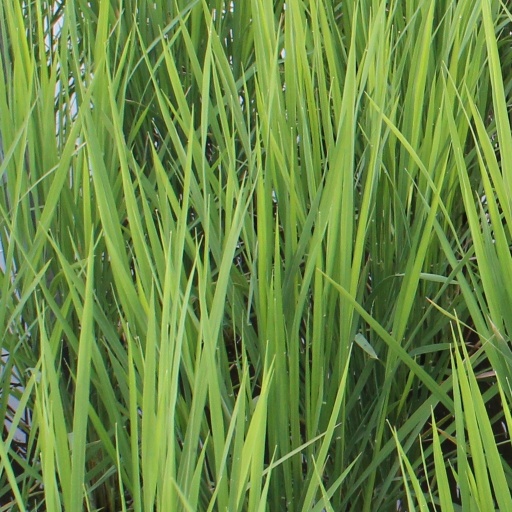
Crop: rice